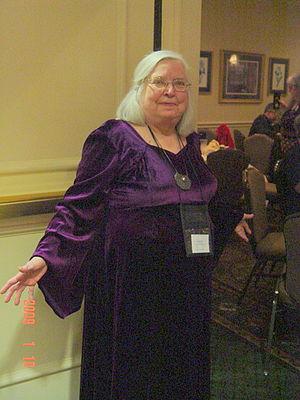
Juanita Coulson, née le 22 février 1933 à Anderson dans l'Indiana, est une écrivaine américaine de science-fiction et de fantasy, également connue dans les cercles de la musique filk depuis les années 1950 en sa qualité d'auteur-compositeur-interprète.